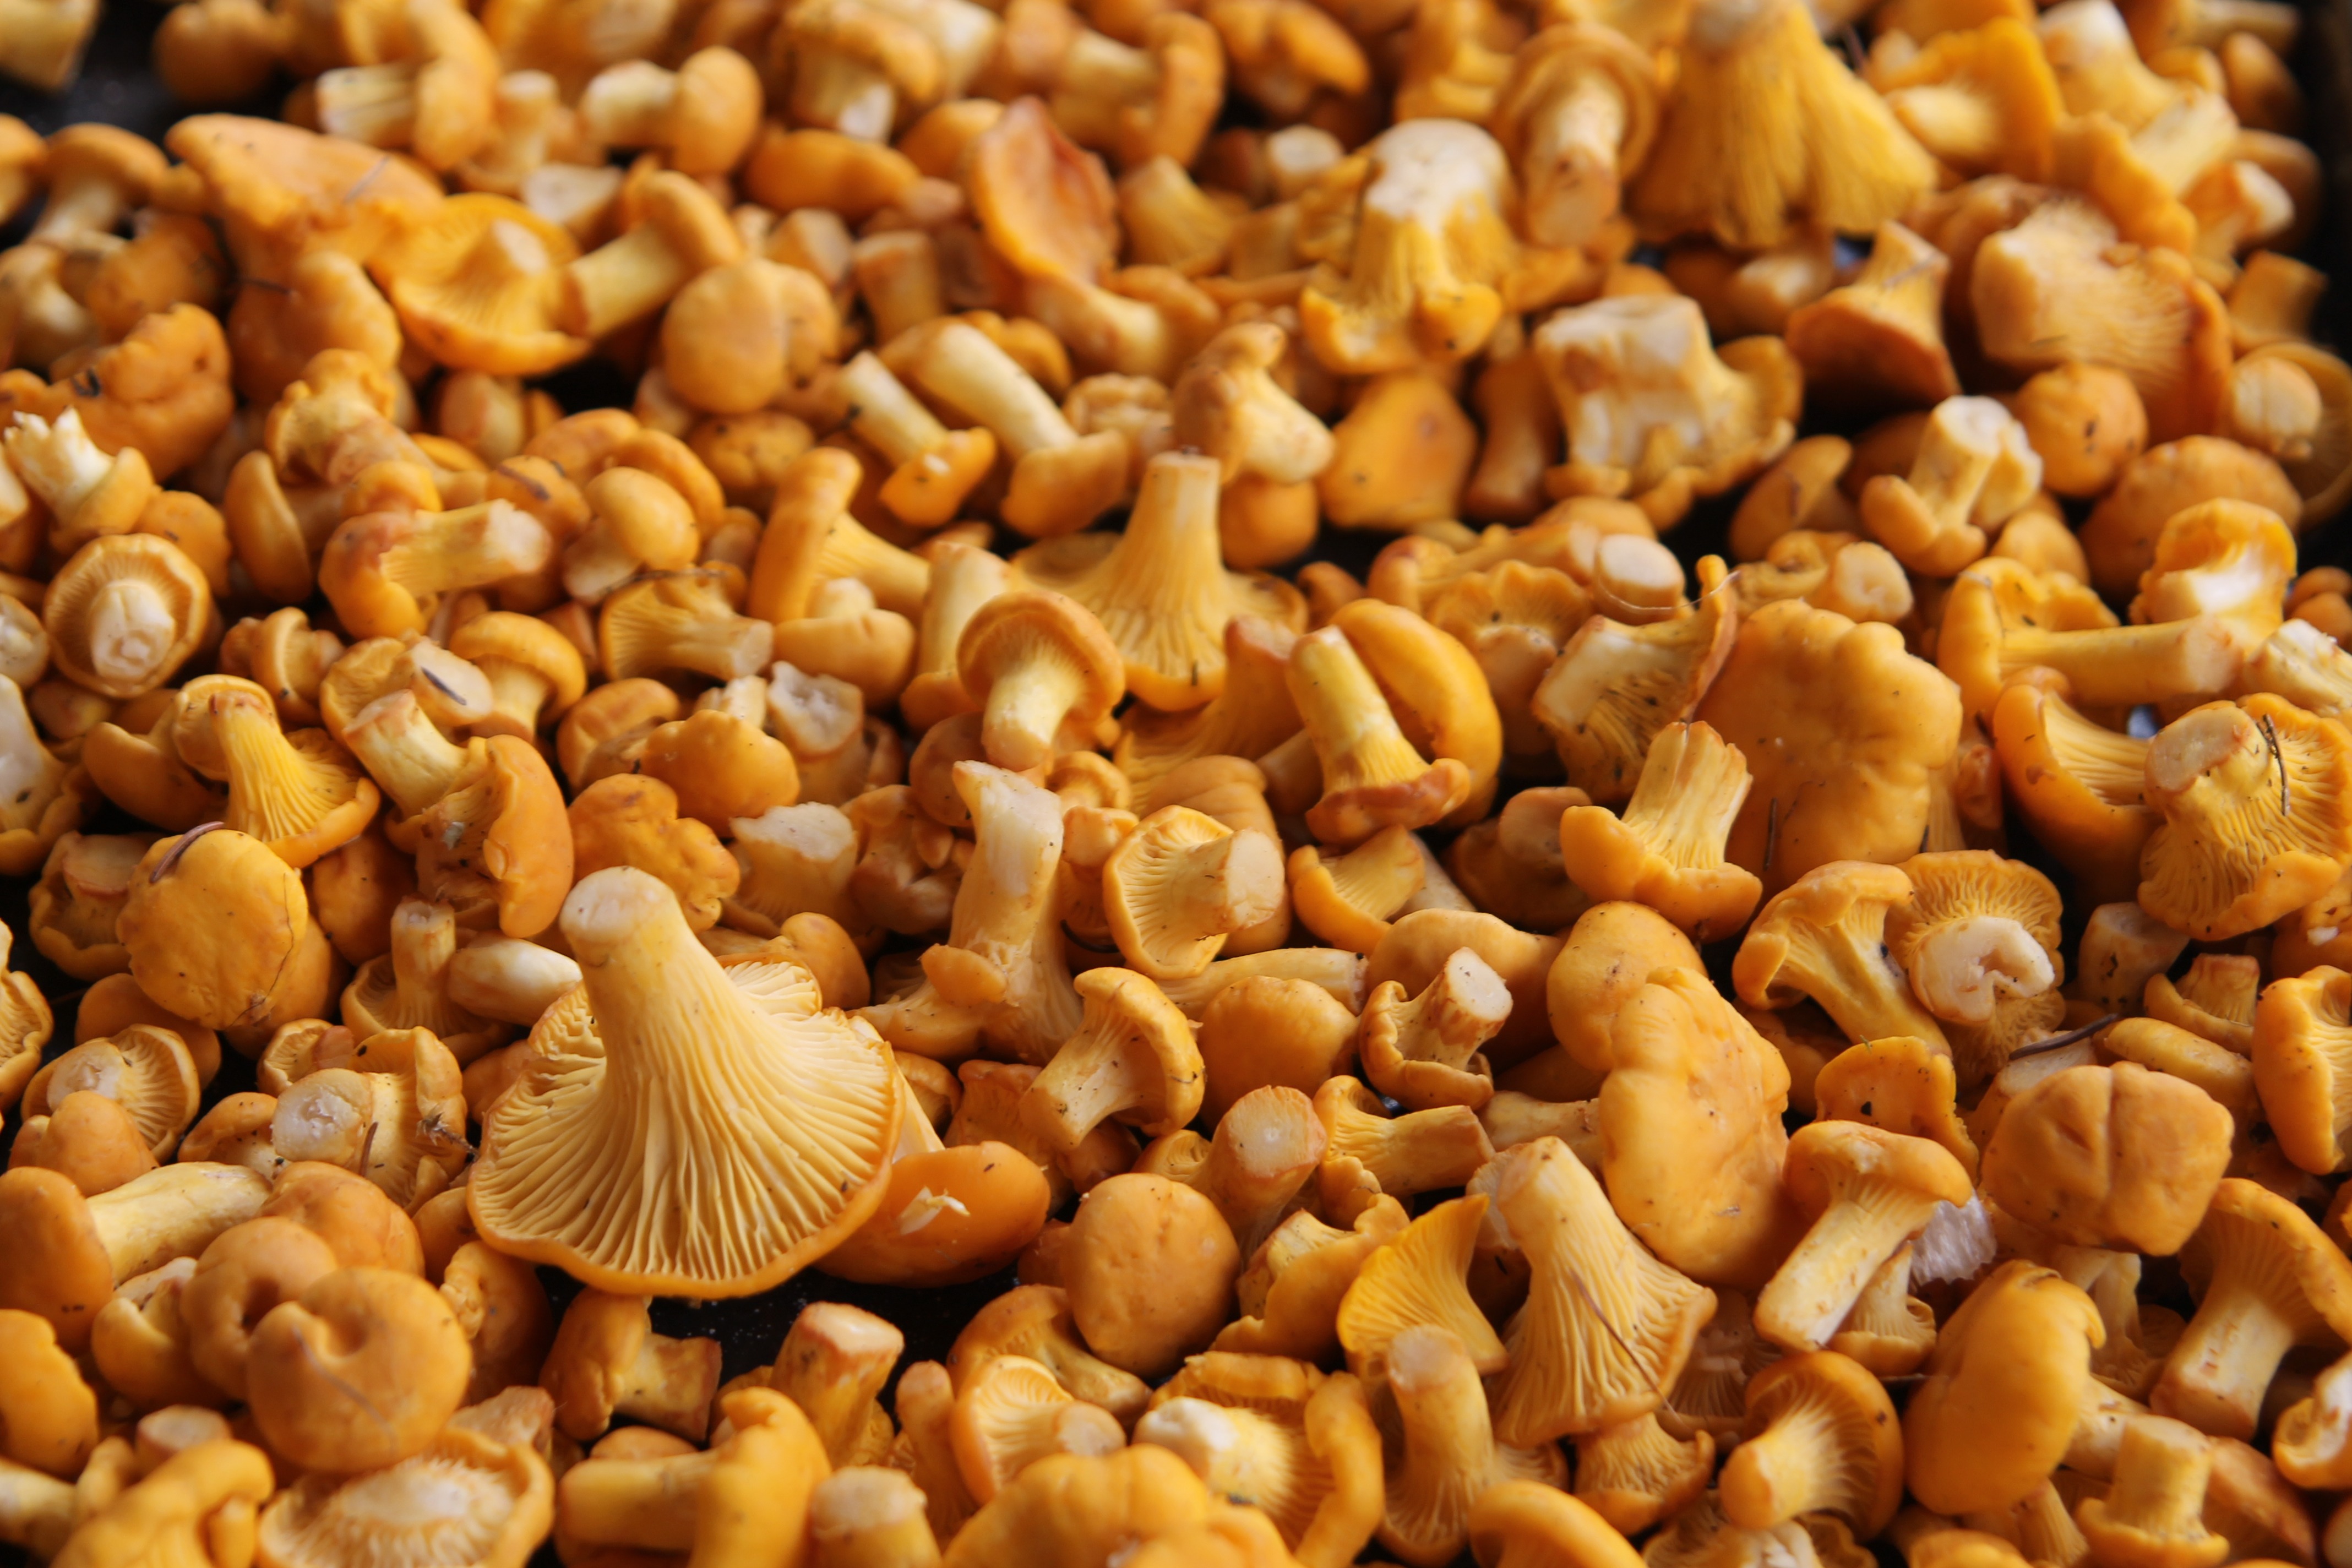
food, produce, crop, mushroom, mushrooms, flowering plant, chanterelles, eierschwammerl, grass family, land plant